TMEM44

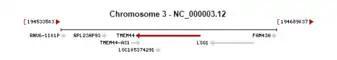
TMEM44 gene on human chromosome 3

TMEM44 is 428 amino acids in length. The molecular weight of the protein is 47.1kDa, and its formula is CHNOS, with a total of 6,619 atoms. The theoretical isoelectric point (pI) of TMEM44 is 8.12. The instability index (II) of TMEM44 is 47.96, which classifies the protein as unstable. There are 12 isoforms of TMEM44, with isoform c being the longest. The function of TMEM44 is currently unknown.